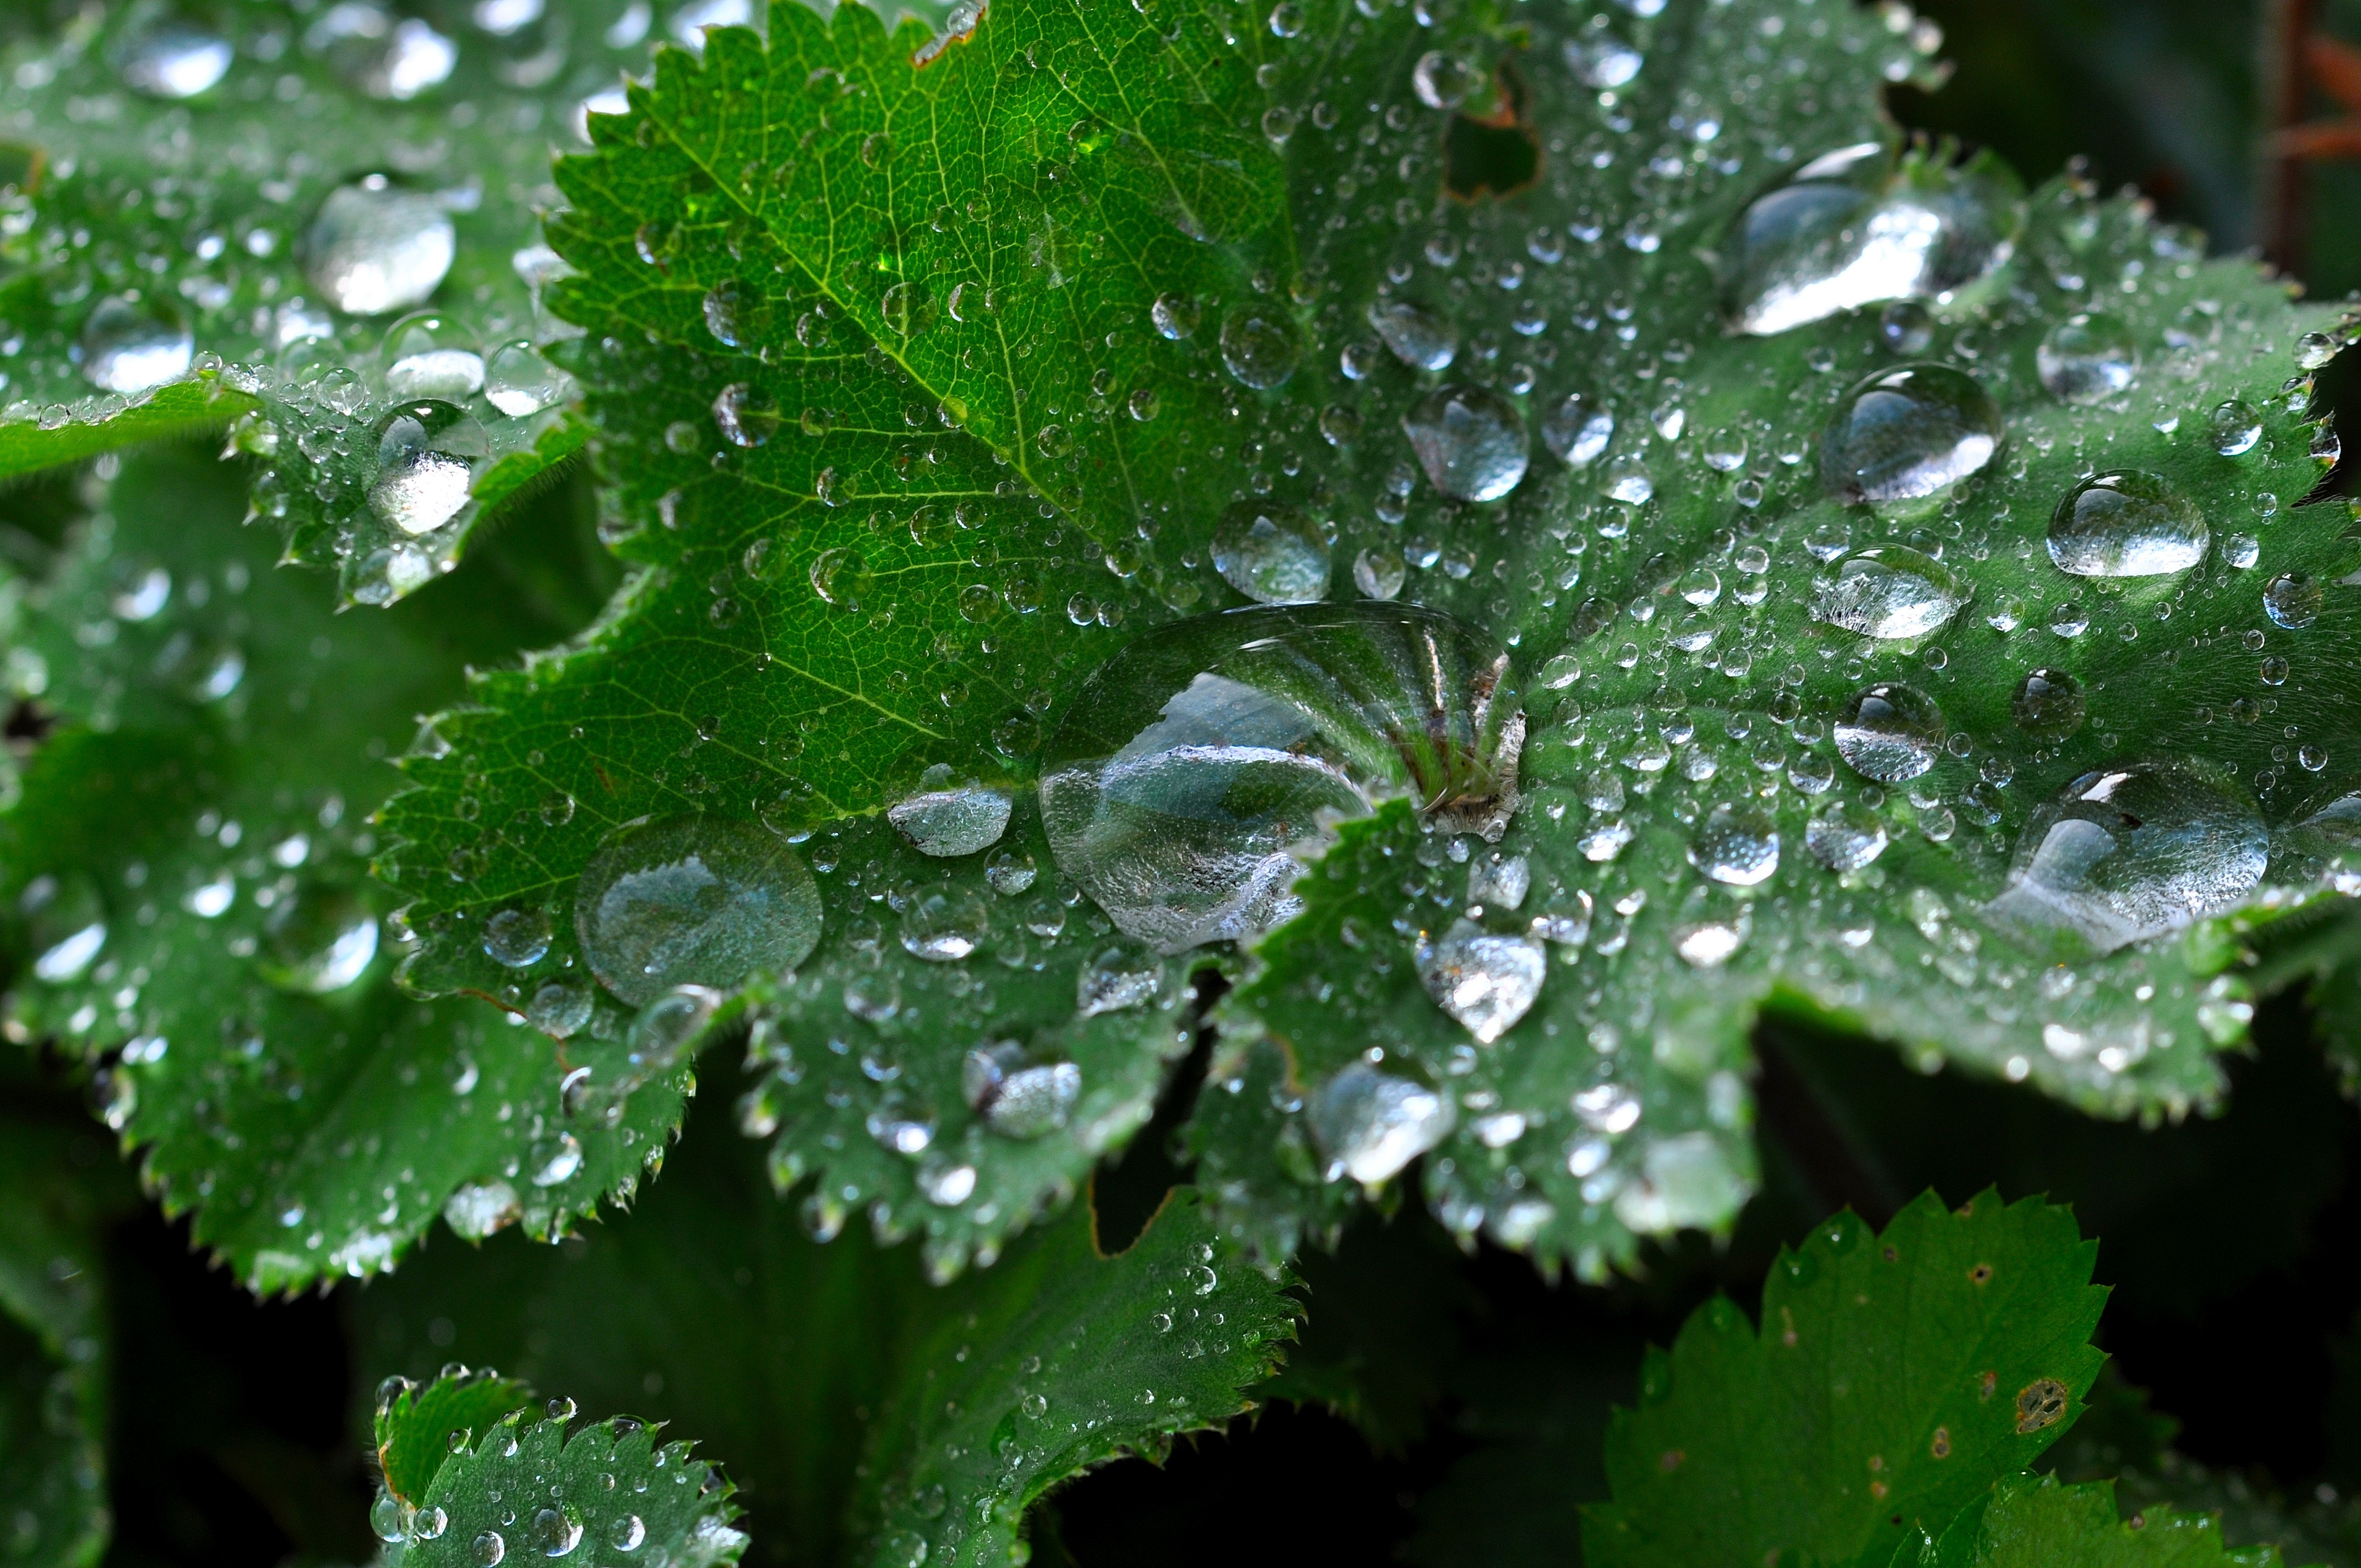
drop, dew, plant, leaf, flower, raindrop, frost, green, close, drop of water, moisture, mountain flower, silver coat, annual plant, land plant, silbermaenteli